Yacht racing

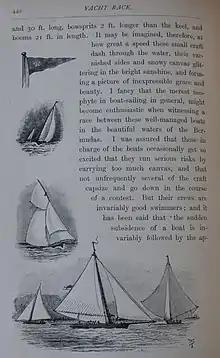
1883 description of the racing of Bermudian boats, by Lady Brassey, with illustrations showing the Bermuda rig. Initially, working vessels were rented for weekend racing in Bermuda, but affluent competitors of the Royal Bermuda Yacht Club soon purpose-built racers

"Yacht" is referred to as deriving from either Norwegian ("jagt"), Middle Low German ("jaght") or from the Dutch word jacht, which means "a swift light vessel of war, commerce or pleasure. The sporting element in the word lies in the derivation of jaght from the root jaghen, which means to hunt, chase or pursue…."